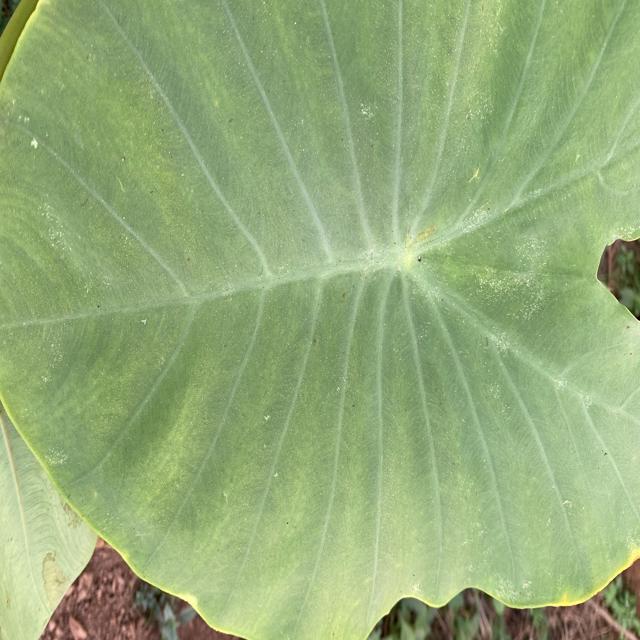
Label: Healthy